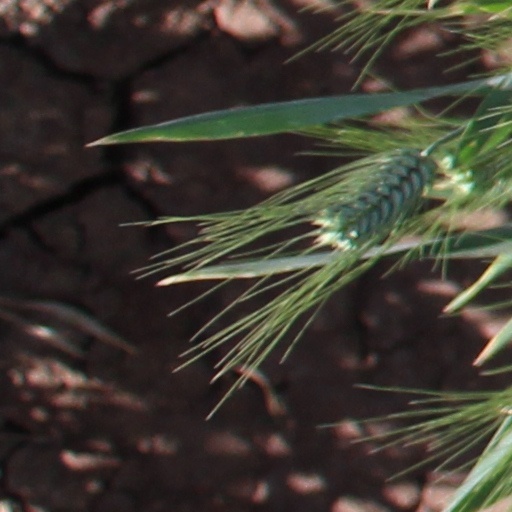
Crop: wheat